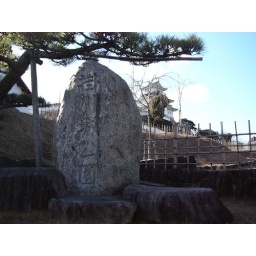
A monument of the castle beside the entrance step to the Hon-Maru.